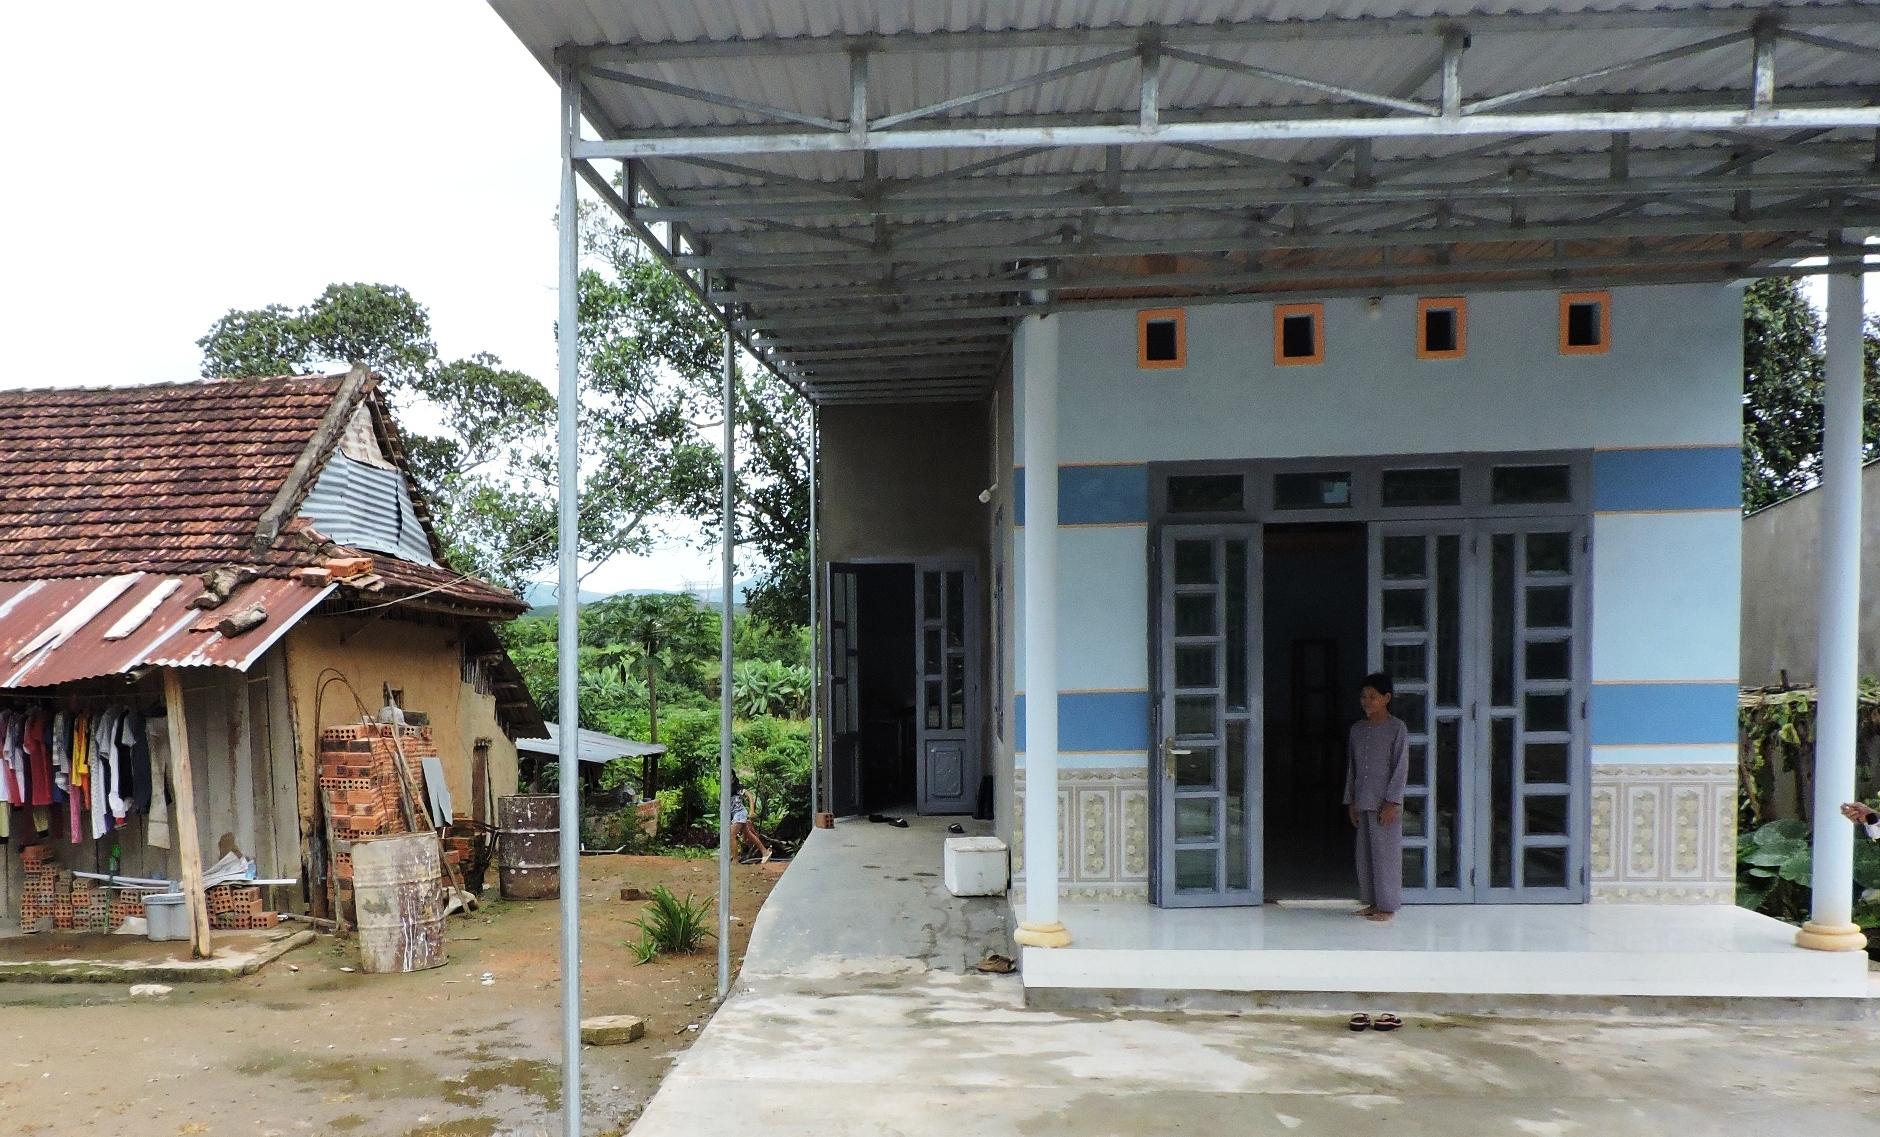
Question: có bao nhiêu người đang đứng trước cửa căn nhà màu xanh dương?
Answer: có một người đang đứng trước cửa căn nhà màu xanh dương